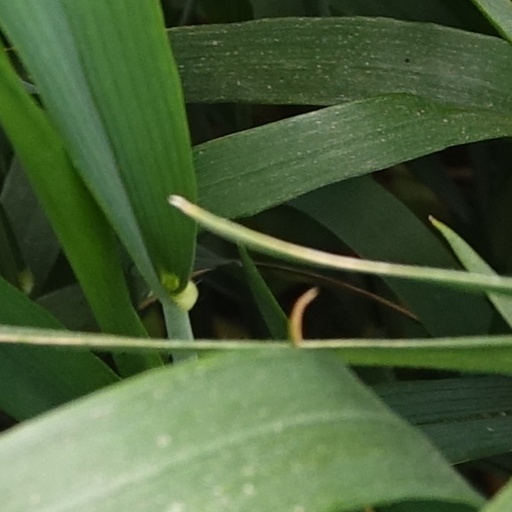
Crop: wheat